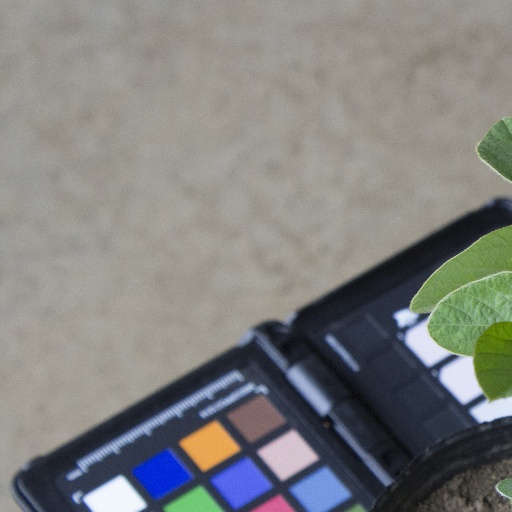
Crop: soybean